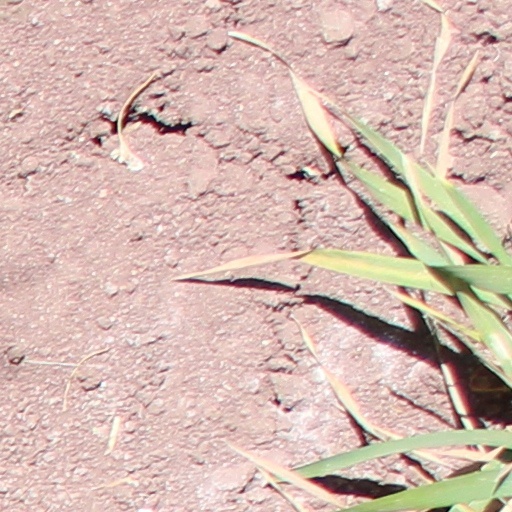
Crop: wheat